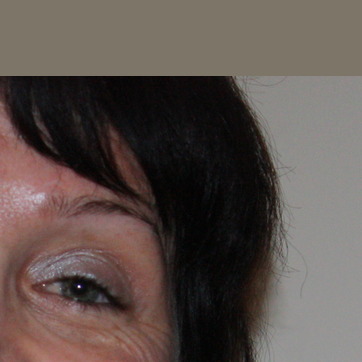
Material: hair